Smallpox

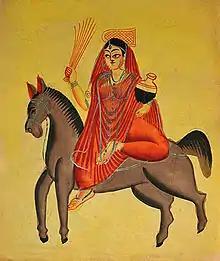
The Hindu goddess Shitala was worshipped to prevent or cure smallpox.

By the end of 1975, smallpox persisted only in the Horn of Africa. Conditions were very difficult in Ethiopia and Somalia, where there were few roads. Civil war, famine, and refugees made the task even more difficult. An intensive surveillance, containment, and vaccination program was undertaken in these countries in early and mid-1977, under the direction of Australian microbiologist Frank Fenner. As the campaign neared its goal, Fenner and his team played an important role in verifying eradication. The last naturally occurring case of indigenous smallpox ("Variola minor") was diagnosed in Ali Maow Maalin, a hospital cook in Merca, Somalia, on 26 October 1977. The last naturally occurring case of the more deadly "Variola major" had been detected in October 1975 in a three-year-old Bangladeshi girl, Rahima Banu.